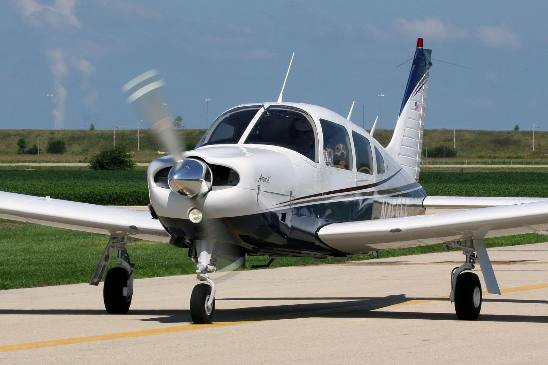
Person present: No